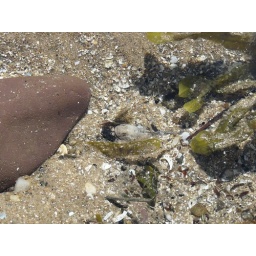
A fish in a rock pool